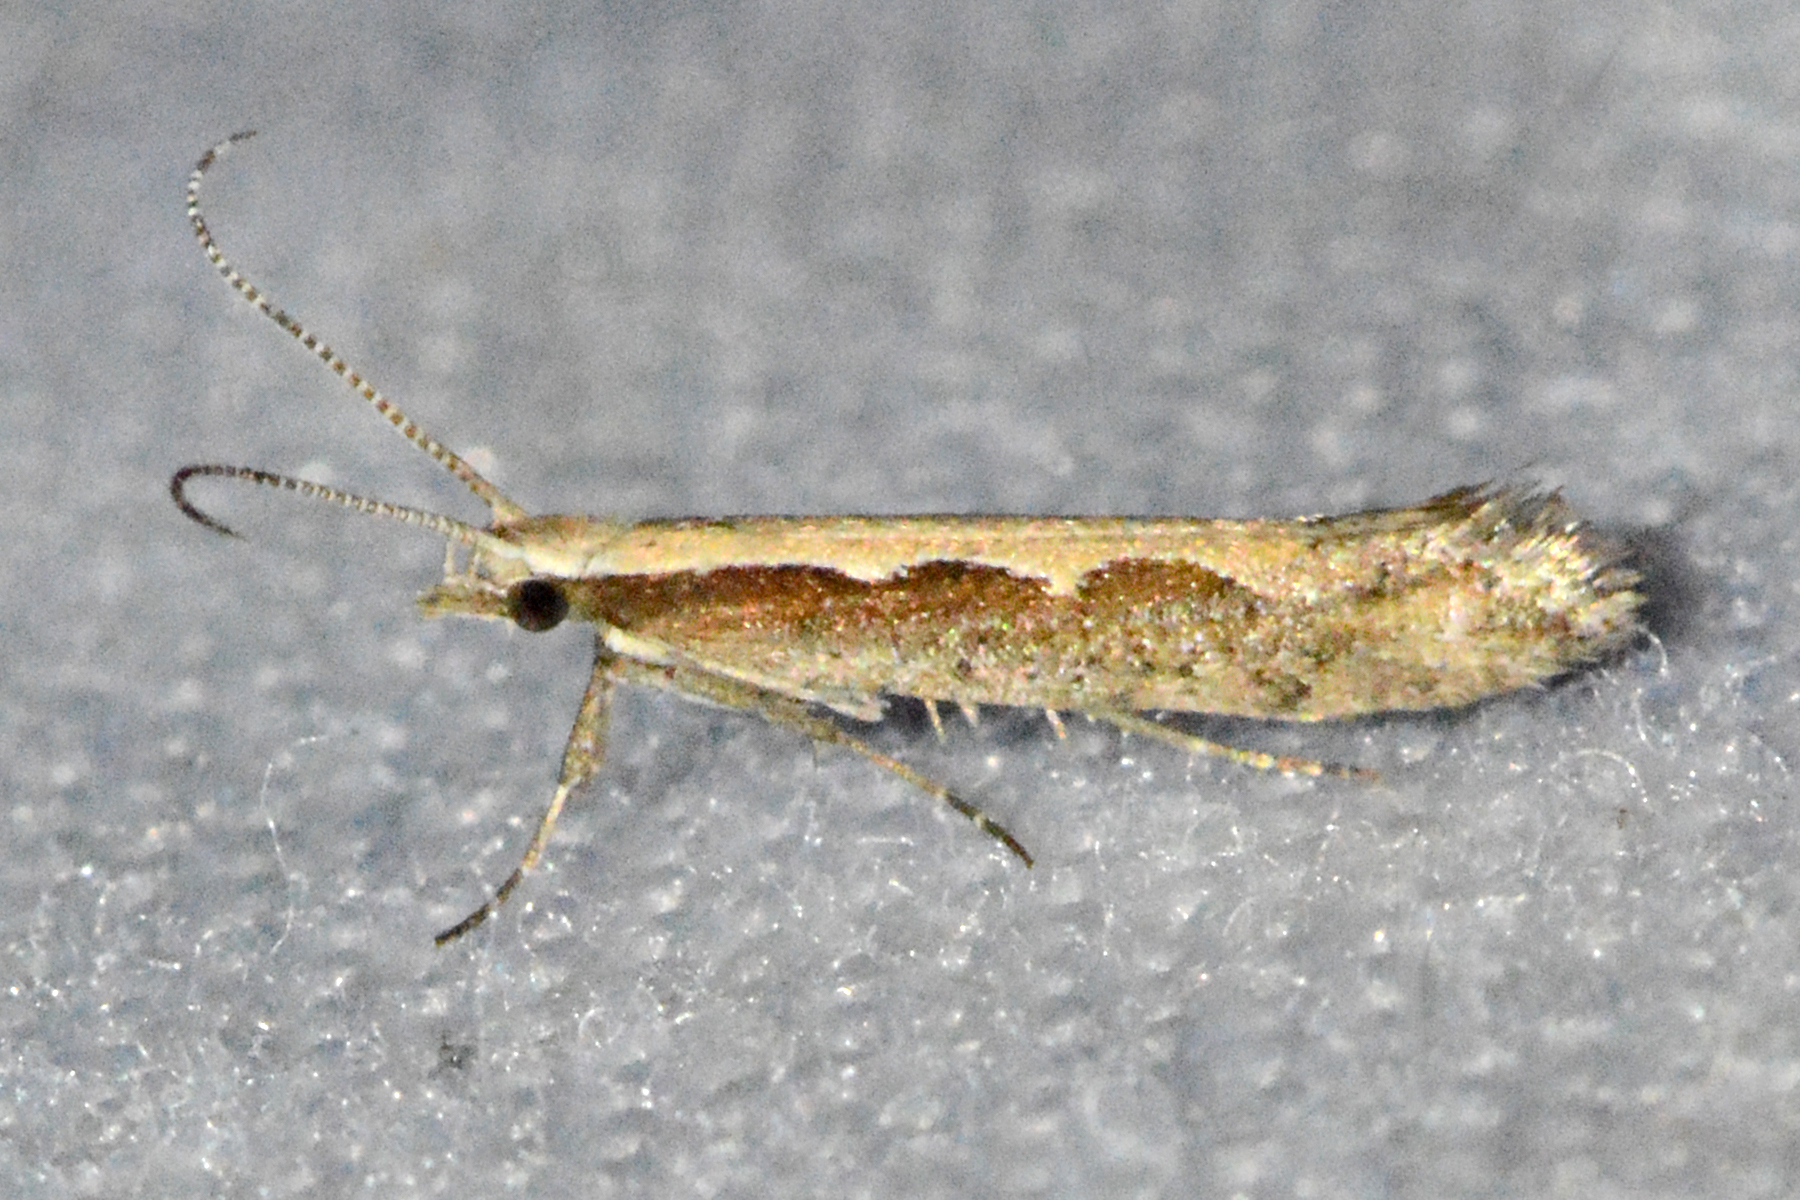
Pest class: diamondback_moth